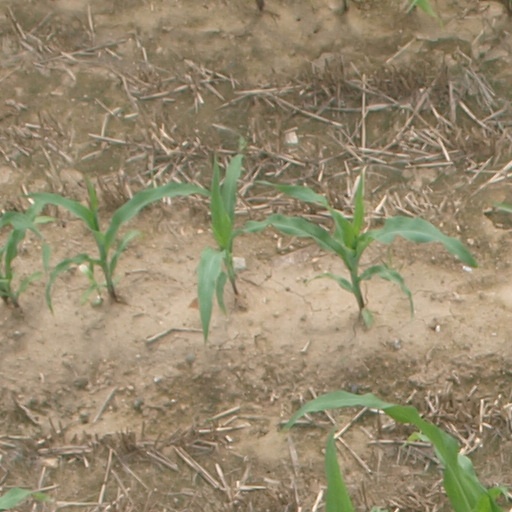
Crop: maize; corn